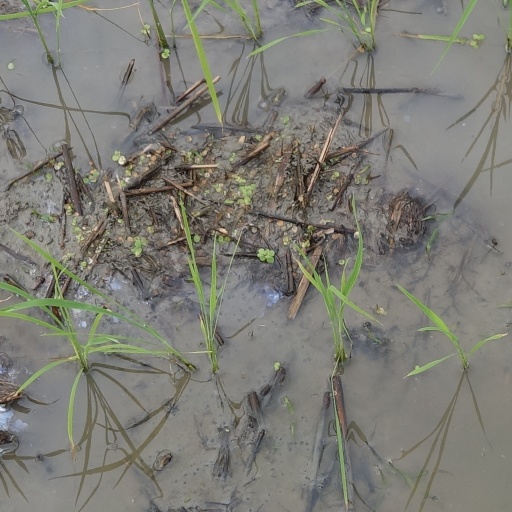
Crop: rice